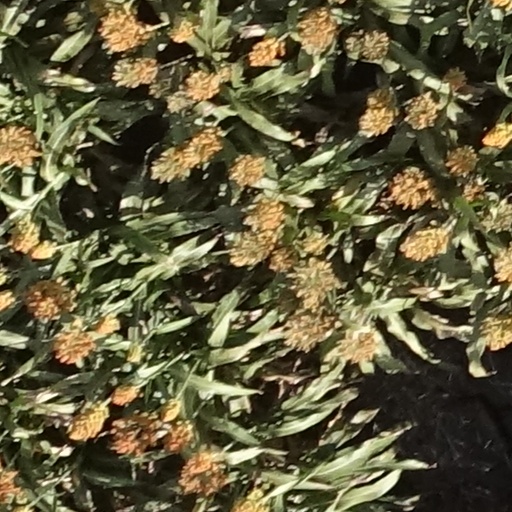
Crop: sorghum